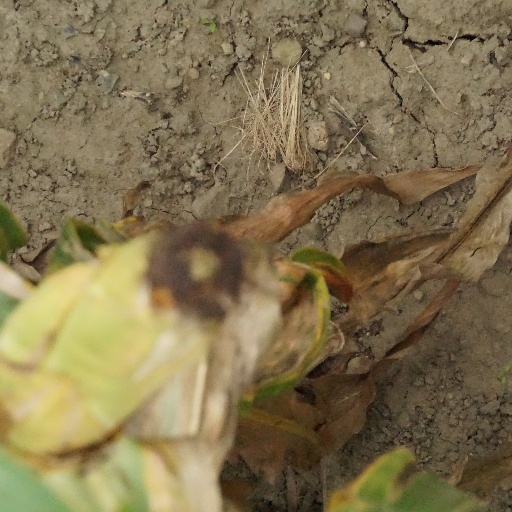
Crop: maize; corn